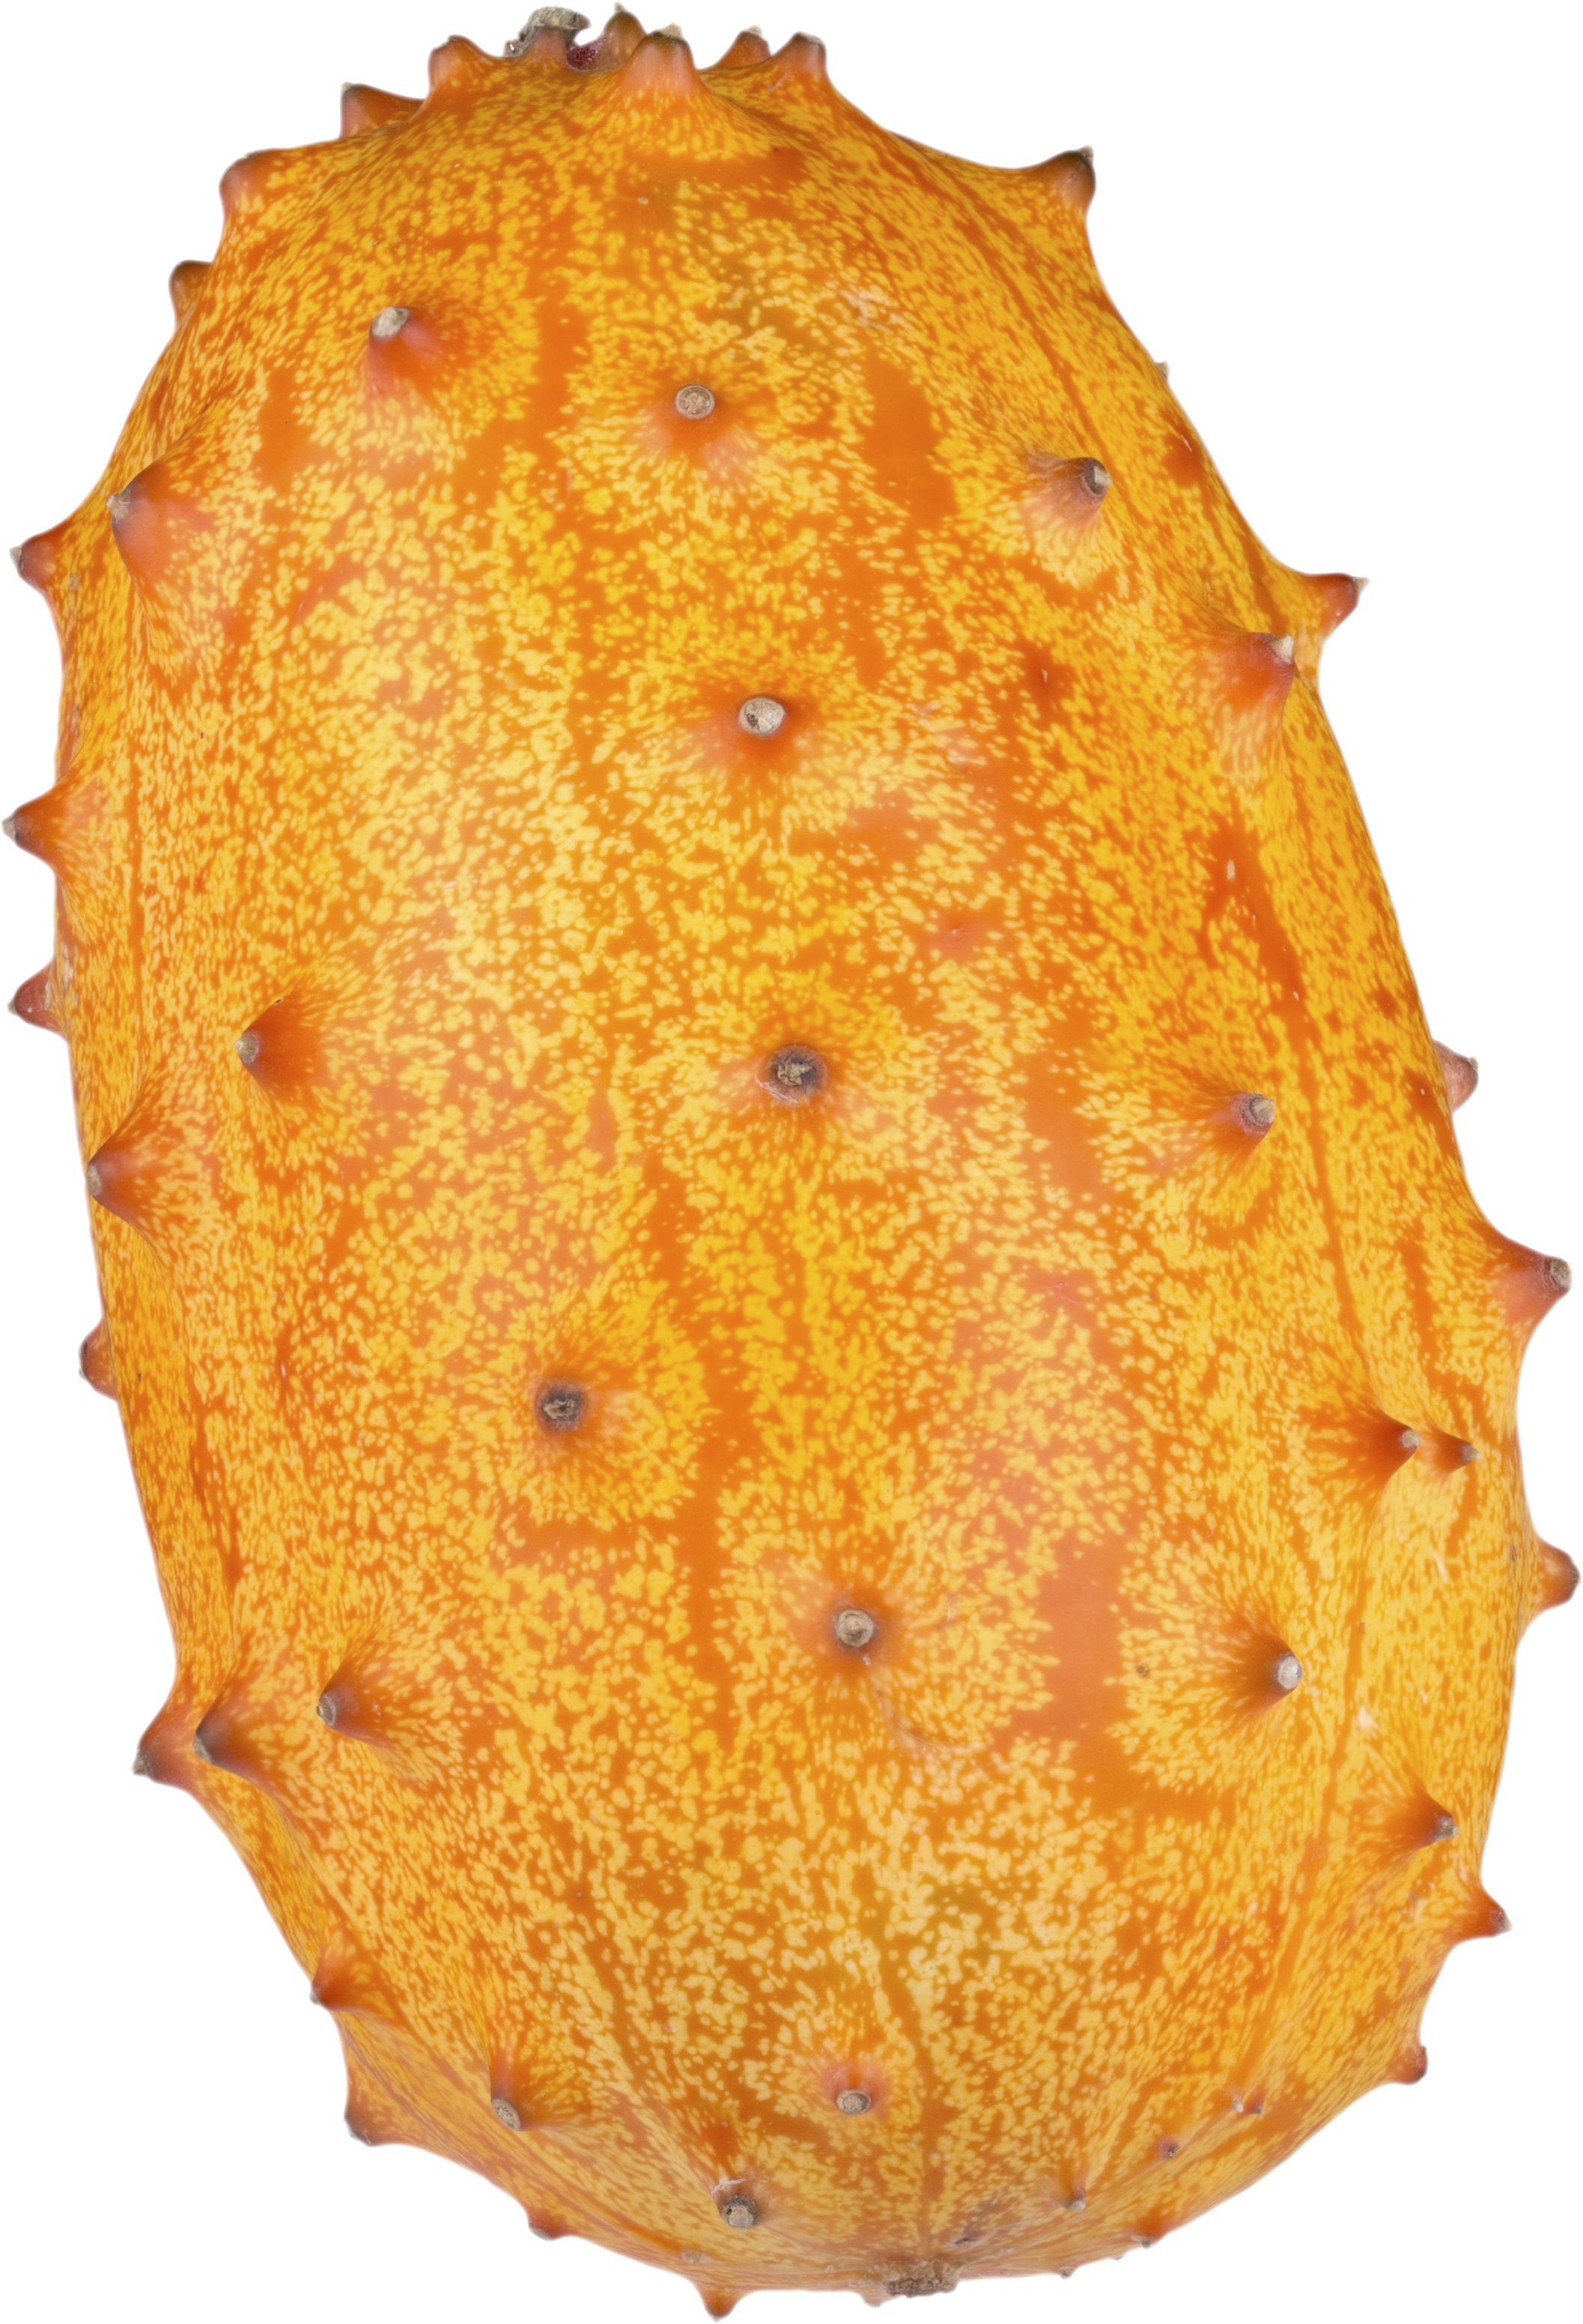
prickly, plant, fruit, orange, food, produce, vegetable, colorful, healthy, pineapple, gourd, nutrition, decorative, melons, fruits, calabaza, exotic, african, citron, melon, cucurbita, horned, flowering plant, exotic fruit, horned melon, land plant, cucumber gourd and melon family, african horned cucumber, kiwano melon, kiwano fruit, blowfish fruit, blowfish